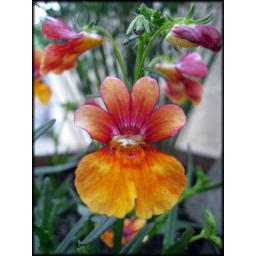
Monica picked this flower out to plant in my planter. It's a pretty two-toned color of orange-red.